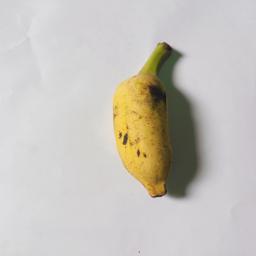
Banana variety: Bangla Kola